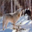
Label: wolf